Capvern station

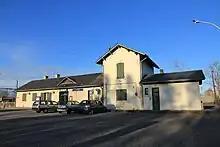
Capvern station entrance

Capvern is a railway station in Capvern, Occitanie, France. The station is on the Toulouse–Bayonne railway line. The station is served by TER (local) services operated by the SNCF.